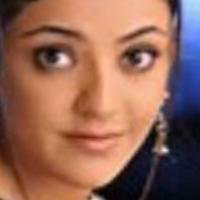
Age group: age 21-30